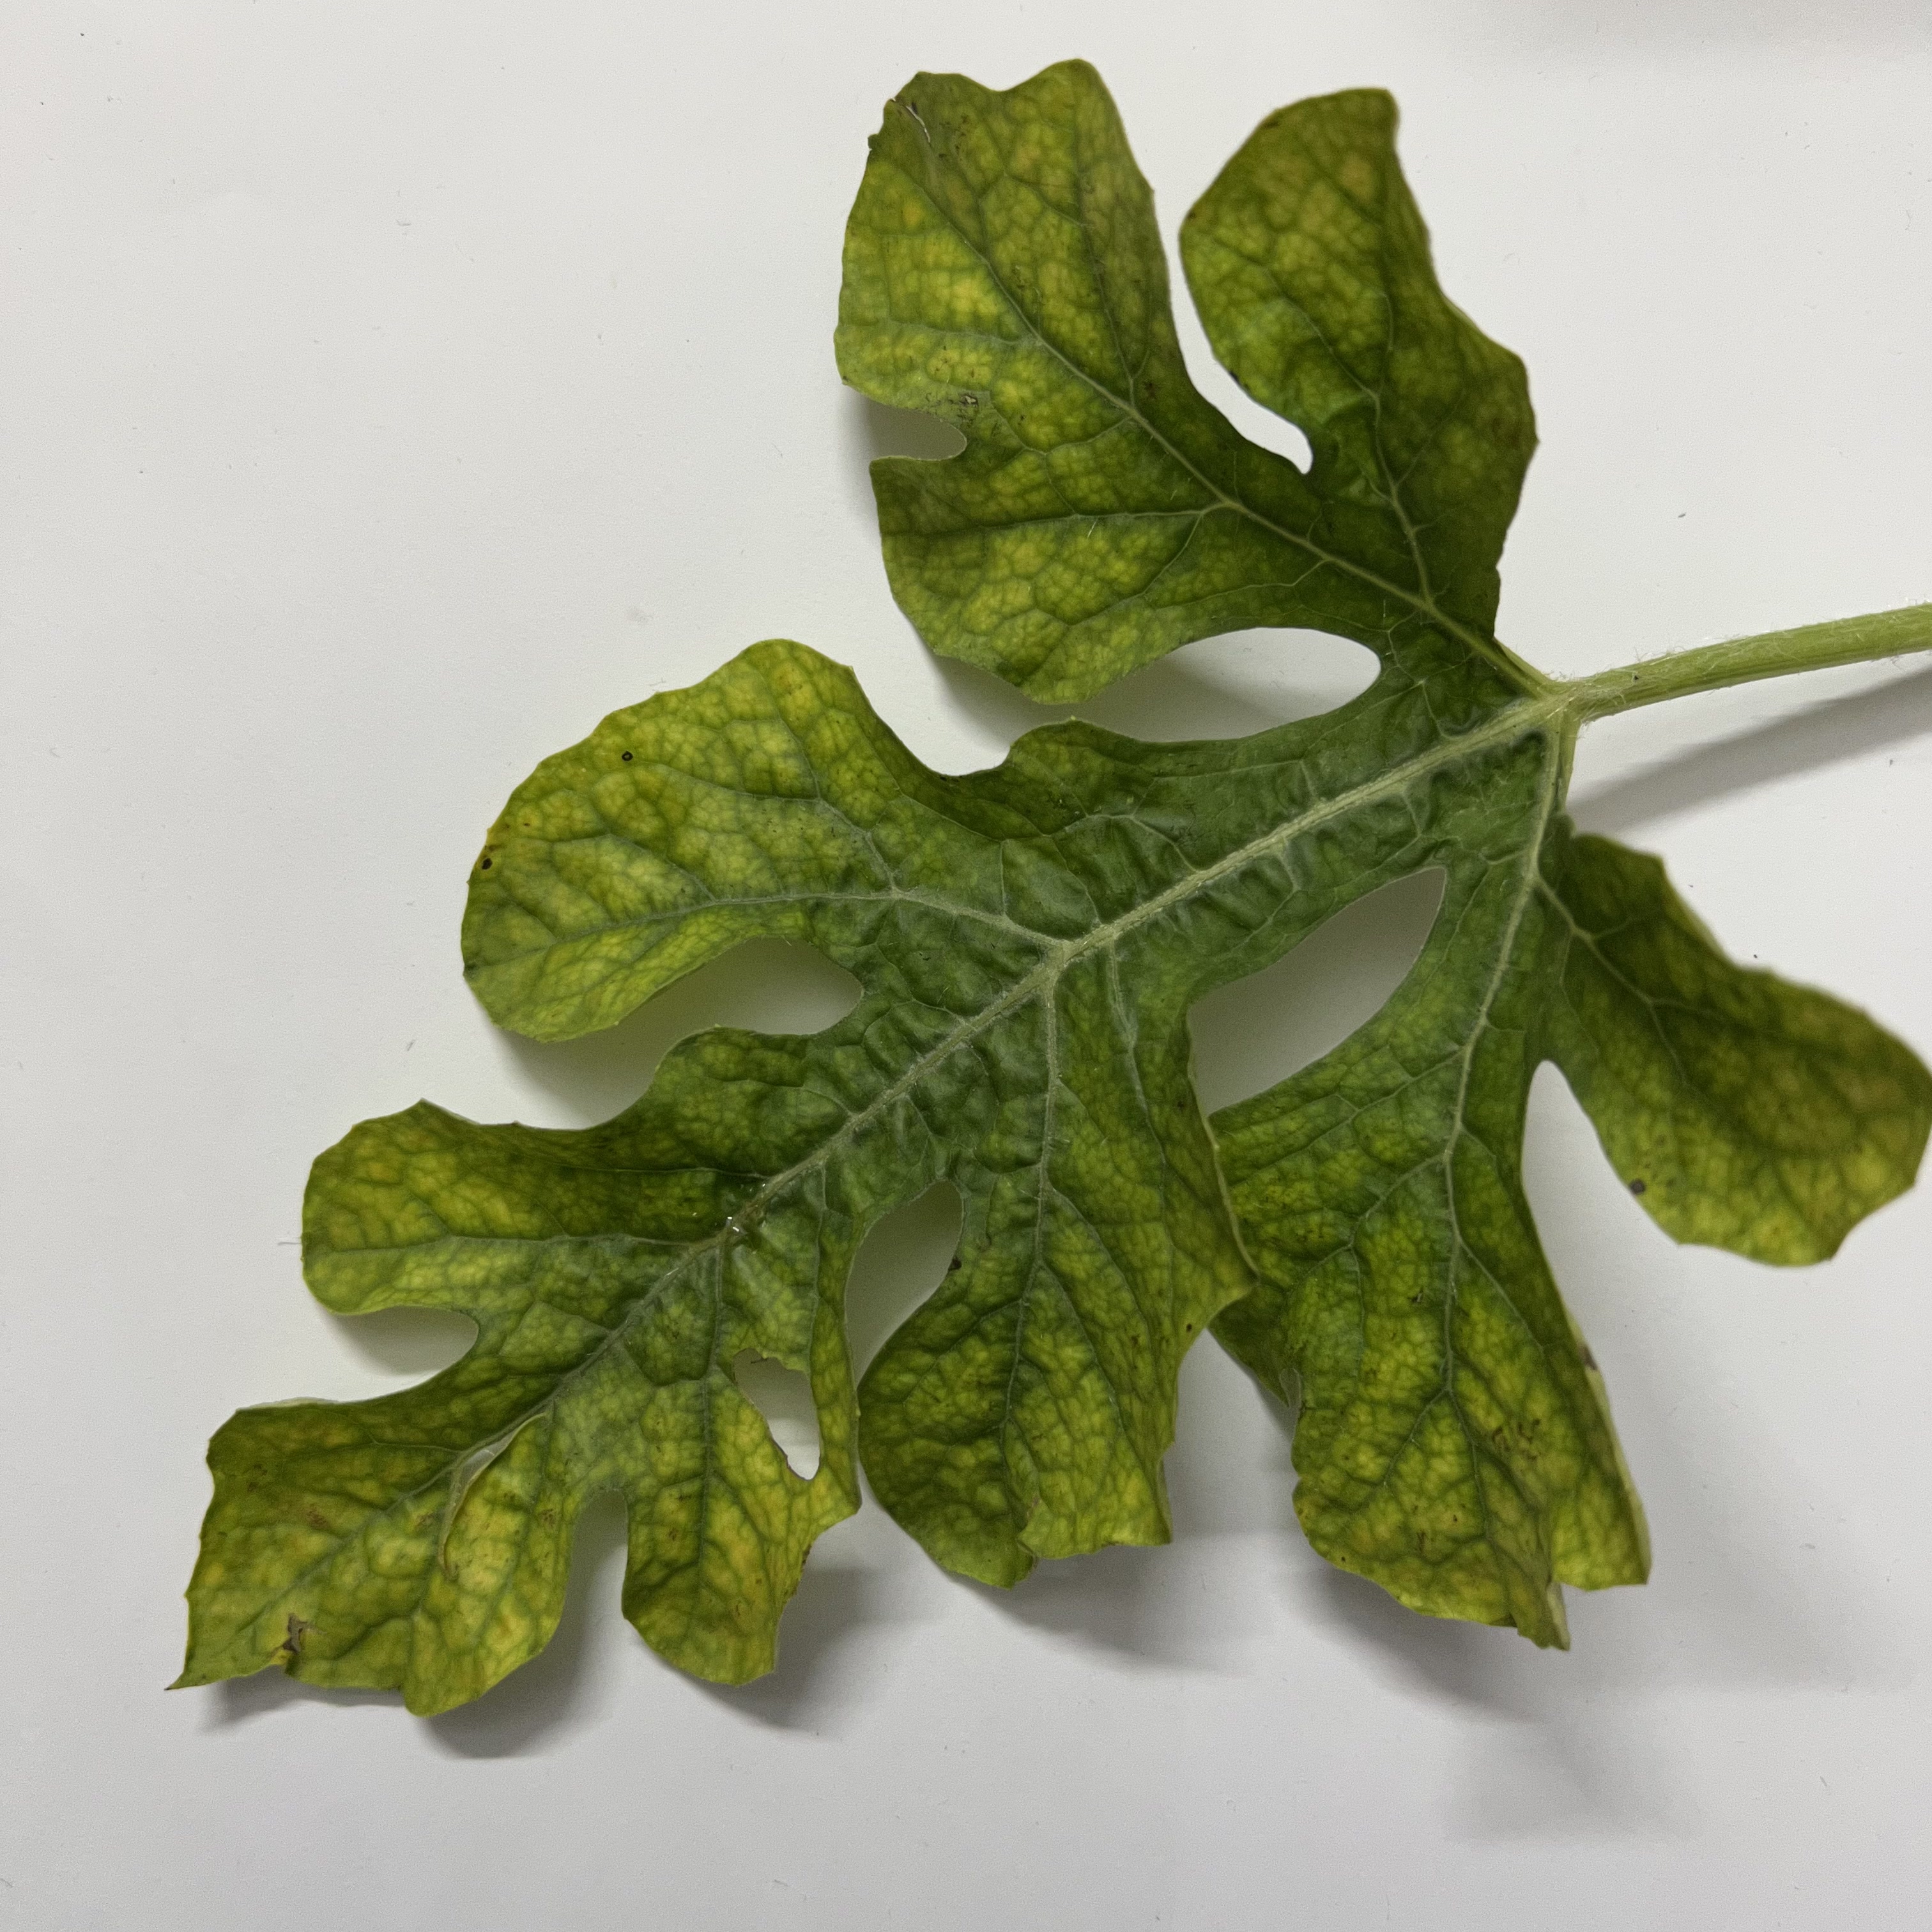
Label: Mosaic_Virus